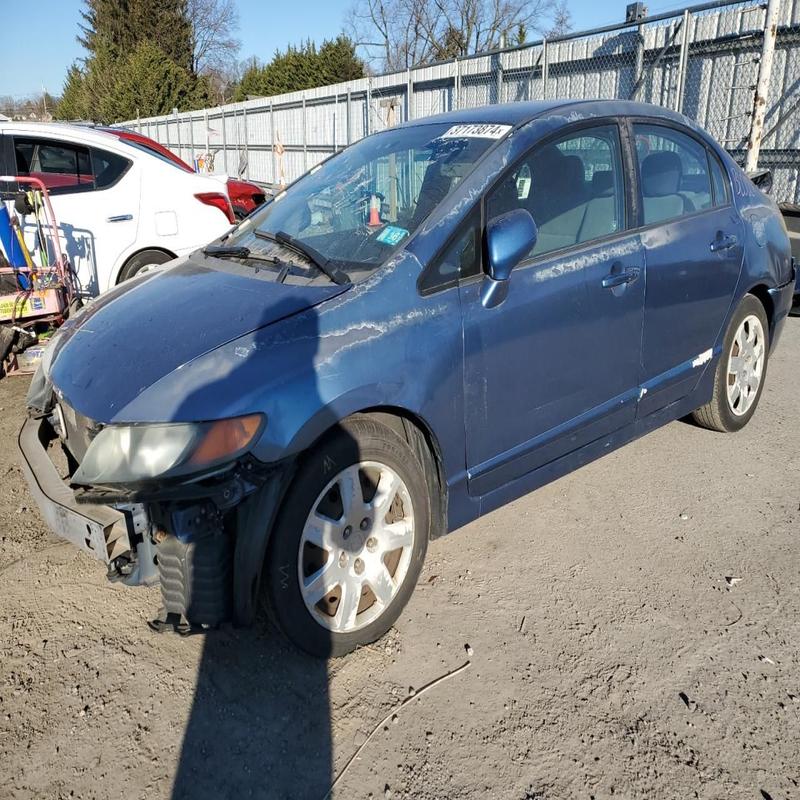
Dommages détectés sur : feu avant droit, feu avant gauche, capot, pare-brise avant, aile avant droite, aile avant gauche, porte avant droite, malle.
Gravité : majeur